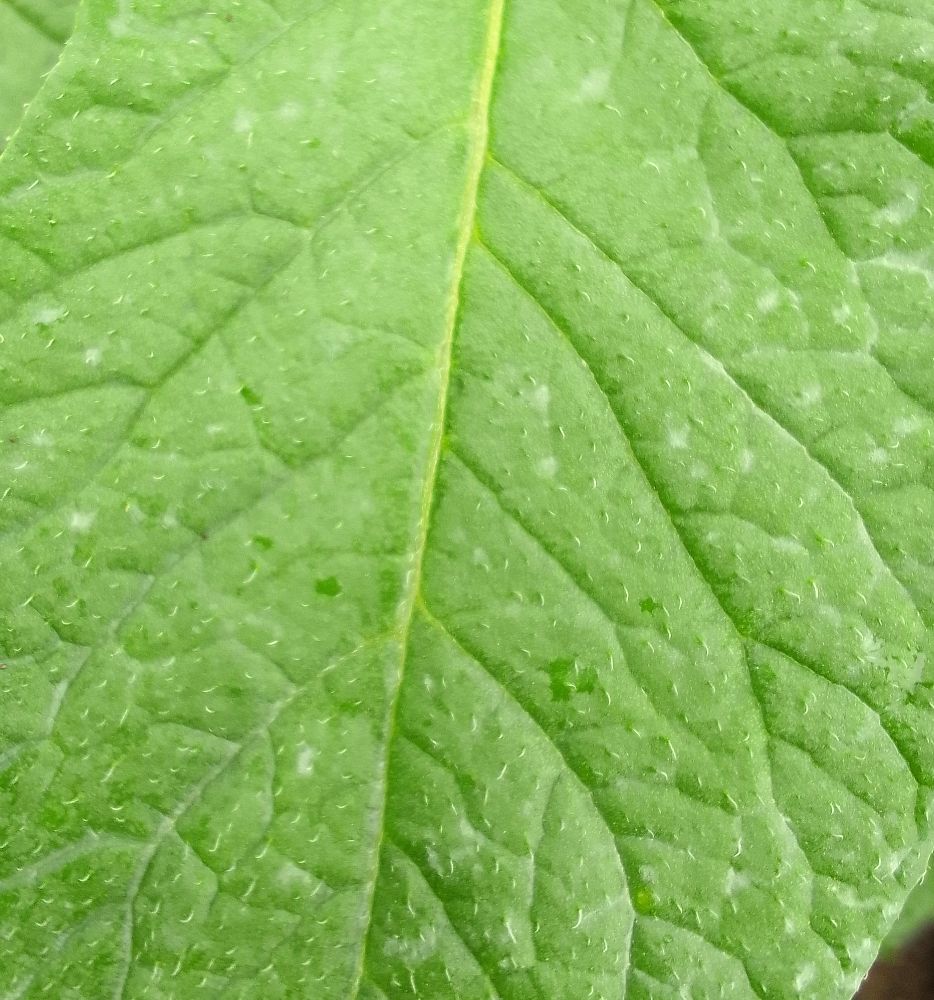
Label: Healthy